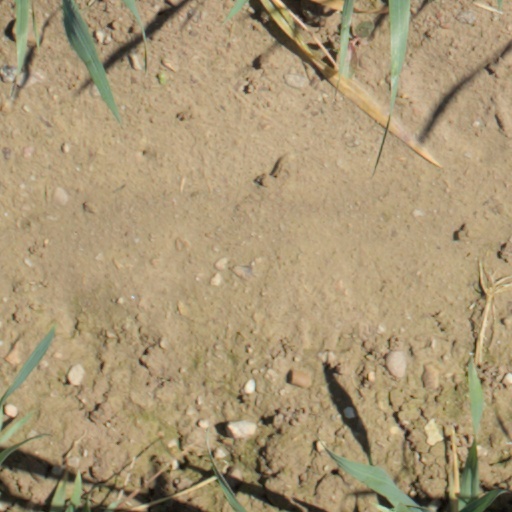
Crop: wheat